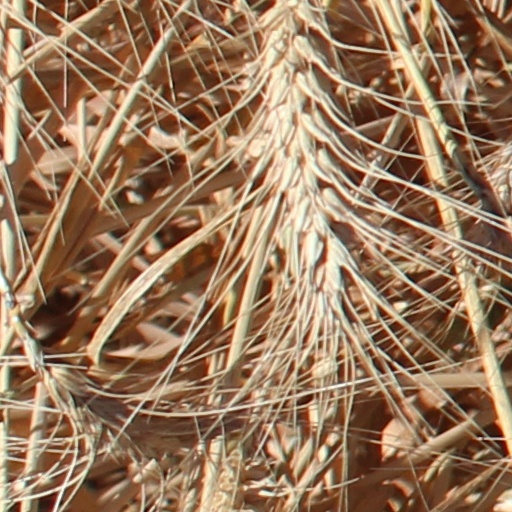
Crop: wheat